Kateřina Mrázková

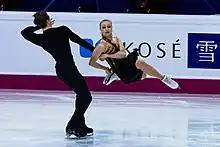
Mrázková and Mrázek at the 2022–23 Junior Grand Prix Final

Mrázková/Mrázek opened their season at the 2022 JGP Czech Republic on home soil in Ostrava. In the rhythm dance, they set a new junior world record, breaking a three-year-old record set by 2019 World Junior champions Lajoie/Lagha. They went on to win the gold medal, the first ever for a Czech junior dance team. Mrázek observed that "in 2018, I was here in the same Junior Grand Prix as a single skater, and I finished, like, fifteenth. Today I'm here with my sister, my partner. We achieved something we didn't believe in four years." The 2022 JGP Italy, their second assignment, was held at their training base in Egna. Mrázková/Mrázek improved upon their previous junior world record in the rhythm dance by over a point and led the segment going into the free dance. The siblings maintained their lead in the free to take the title by a nearly 15-point margin over silver medalists Lim/Quan of South Korea. Due to their placements across their two JGP assignments, Mrázková/Mrázek qualified to the 2022–23 Junior Grand Prix Final as the top-seeded junior dance team. They are the first Czech team to qualify for the Final since Kadlčáková/Bílek in 2000.